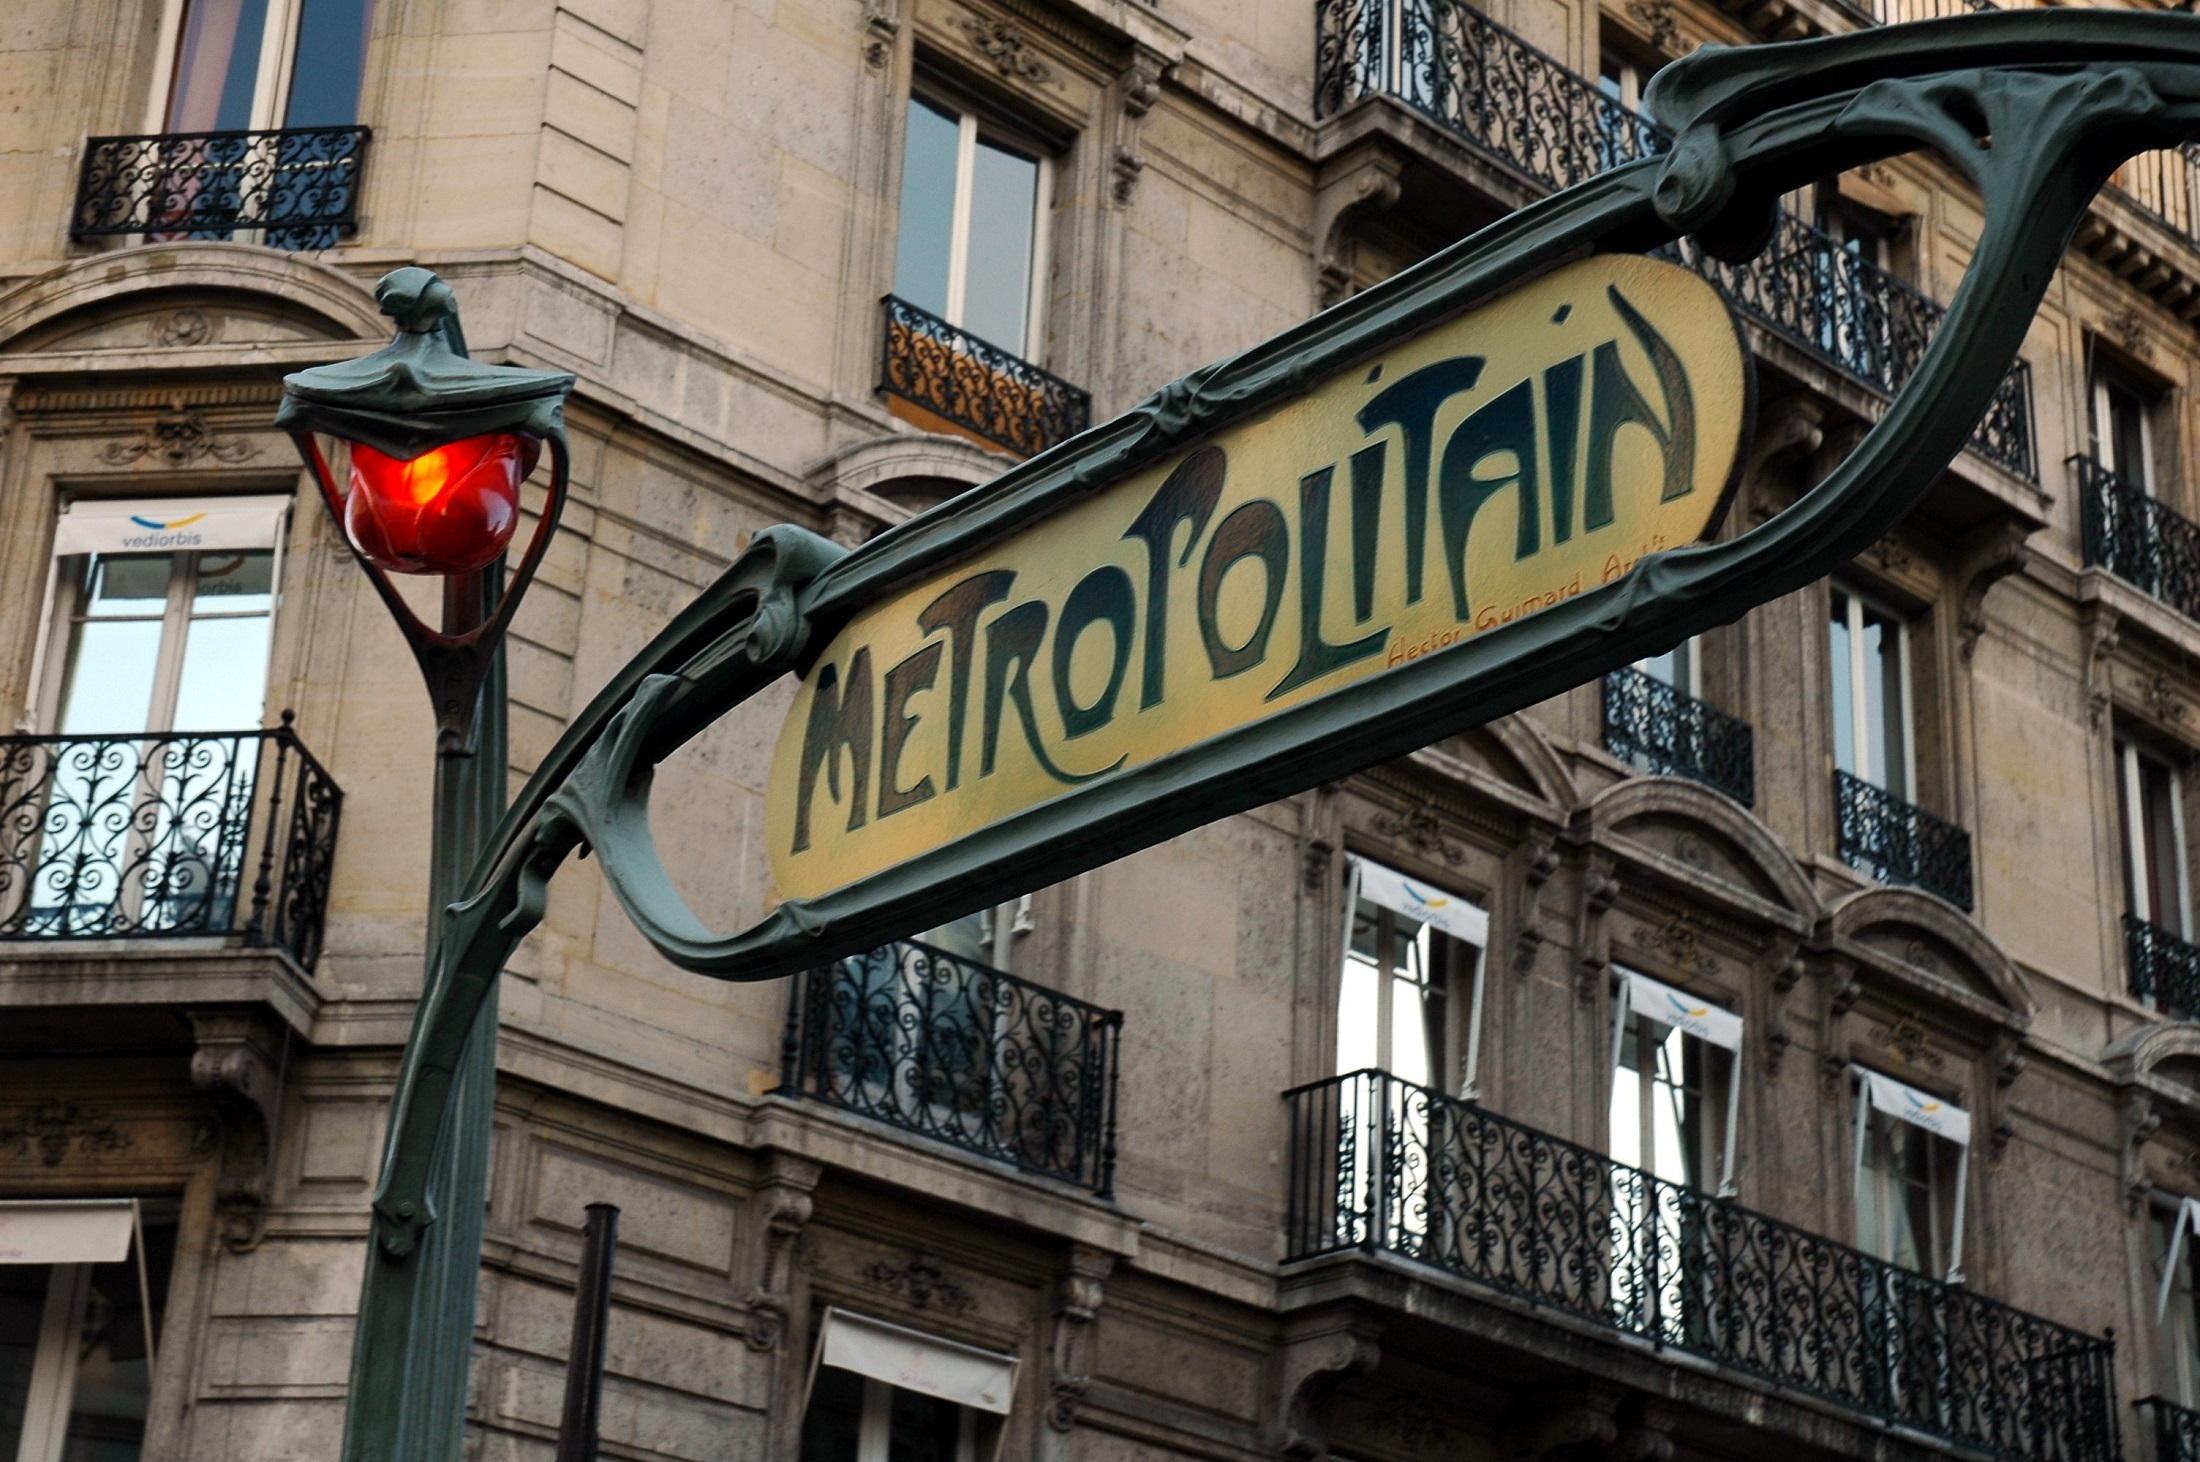
road, street, town, city, paris, urban, downtown, subway, metro, underground, transportation, france, sign, europe, station, facade, street sign, signage, neighbourhood, urban area, human settlement